Ved Stranden 8

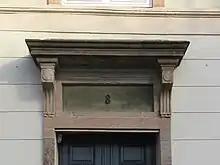
The hood mould over the corner entrance

Aug. Strøh's Vinhandel, a wine company, has also been based in the building. The company was founded on 1 October 1894 by Aug. Strøh (died 1912) and was from 1924 owned by Knud Jørgensen (1879-1939). His sons, Asger Jørgensen born. 1907) and Robert Jørgensen (born 1910), owned the company from 1939.